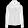
Label: Coat